Antony Hornby

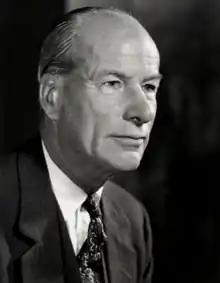
Antony Hornby by Godfrey Argent, 1968.

Sir Roger Antony Hornby (5 February 190420 December 1987), was senior partner at the stockbrokers Cazenove.